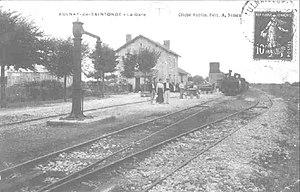
La Gare d'Aulnay
Le Réseau des Charentes et Deux-Sèvres de la compagnie de chemins de fer départementaux, comprend plusieurs lignes construites à voie métrique. Il est situé dans les départements de Charente, Charente-Maritime et Deux-Sèvres. Il a été mis en service en 1886 et fermé en 1950.
Aulnay, est une commune du Sud-Ouest de la France située dans le département de la Charente-Maritime.